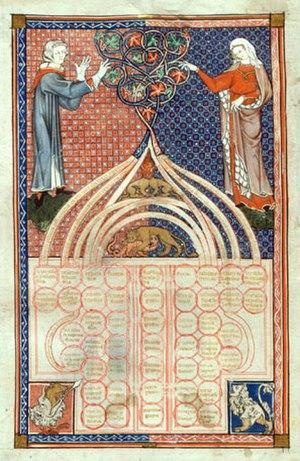
Le Décret de Gratien est une œuvre majeure du droit canonique, composée vers le milieu du XIIᵉ siècle, qui rassemble plus de 3 800 textes : canons dits apostoliques, textes patristiques, décrétales pontificales, décrets conciliaires, lois romaines et franques, etc. Le décret de Gratien formera la base du Corpus juris canonici, publié en 1582, qui sera en vigueur jusqu’à la publication du Code de droit canonique de 1917.